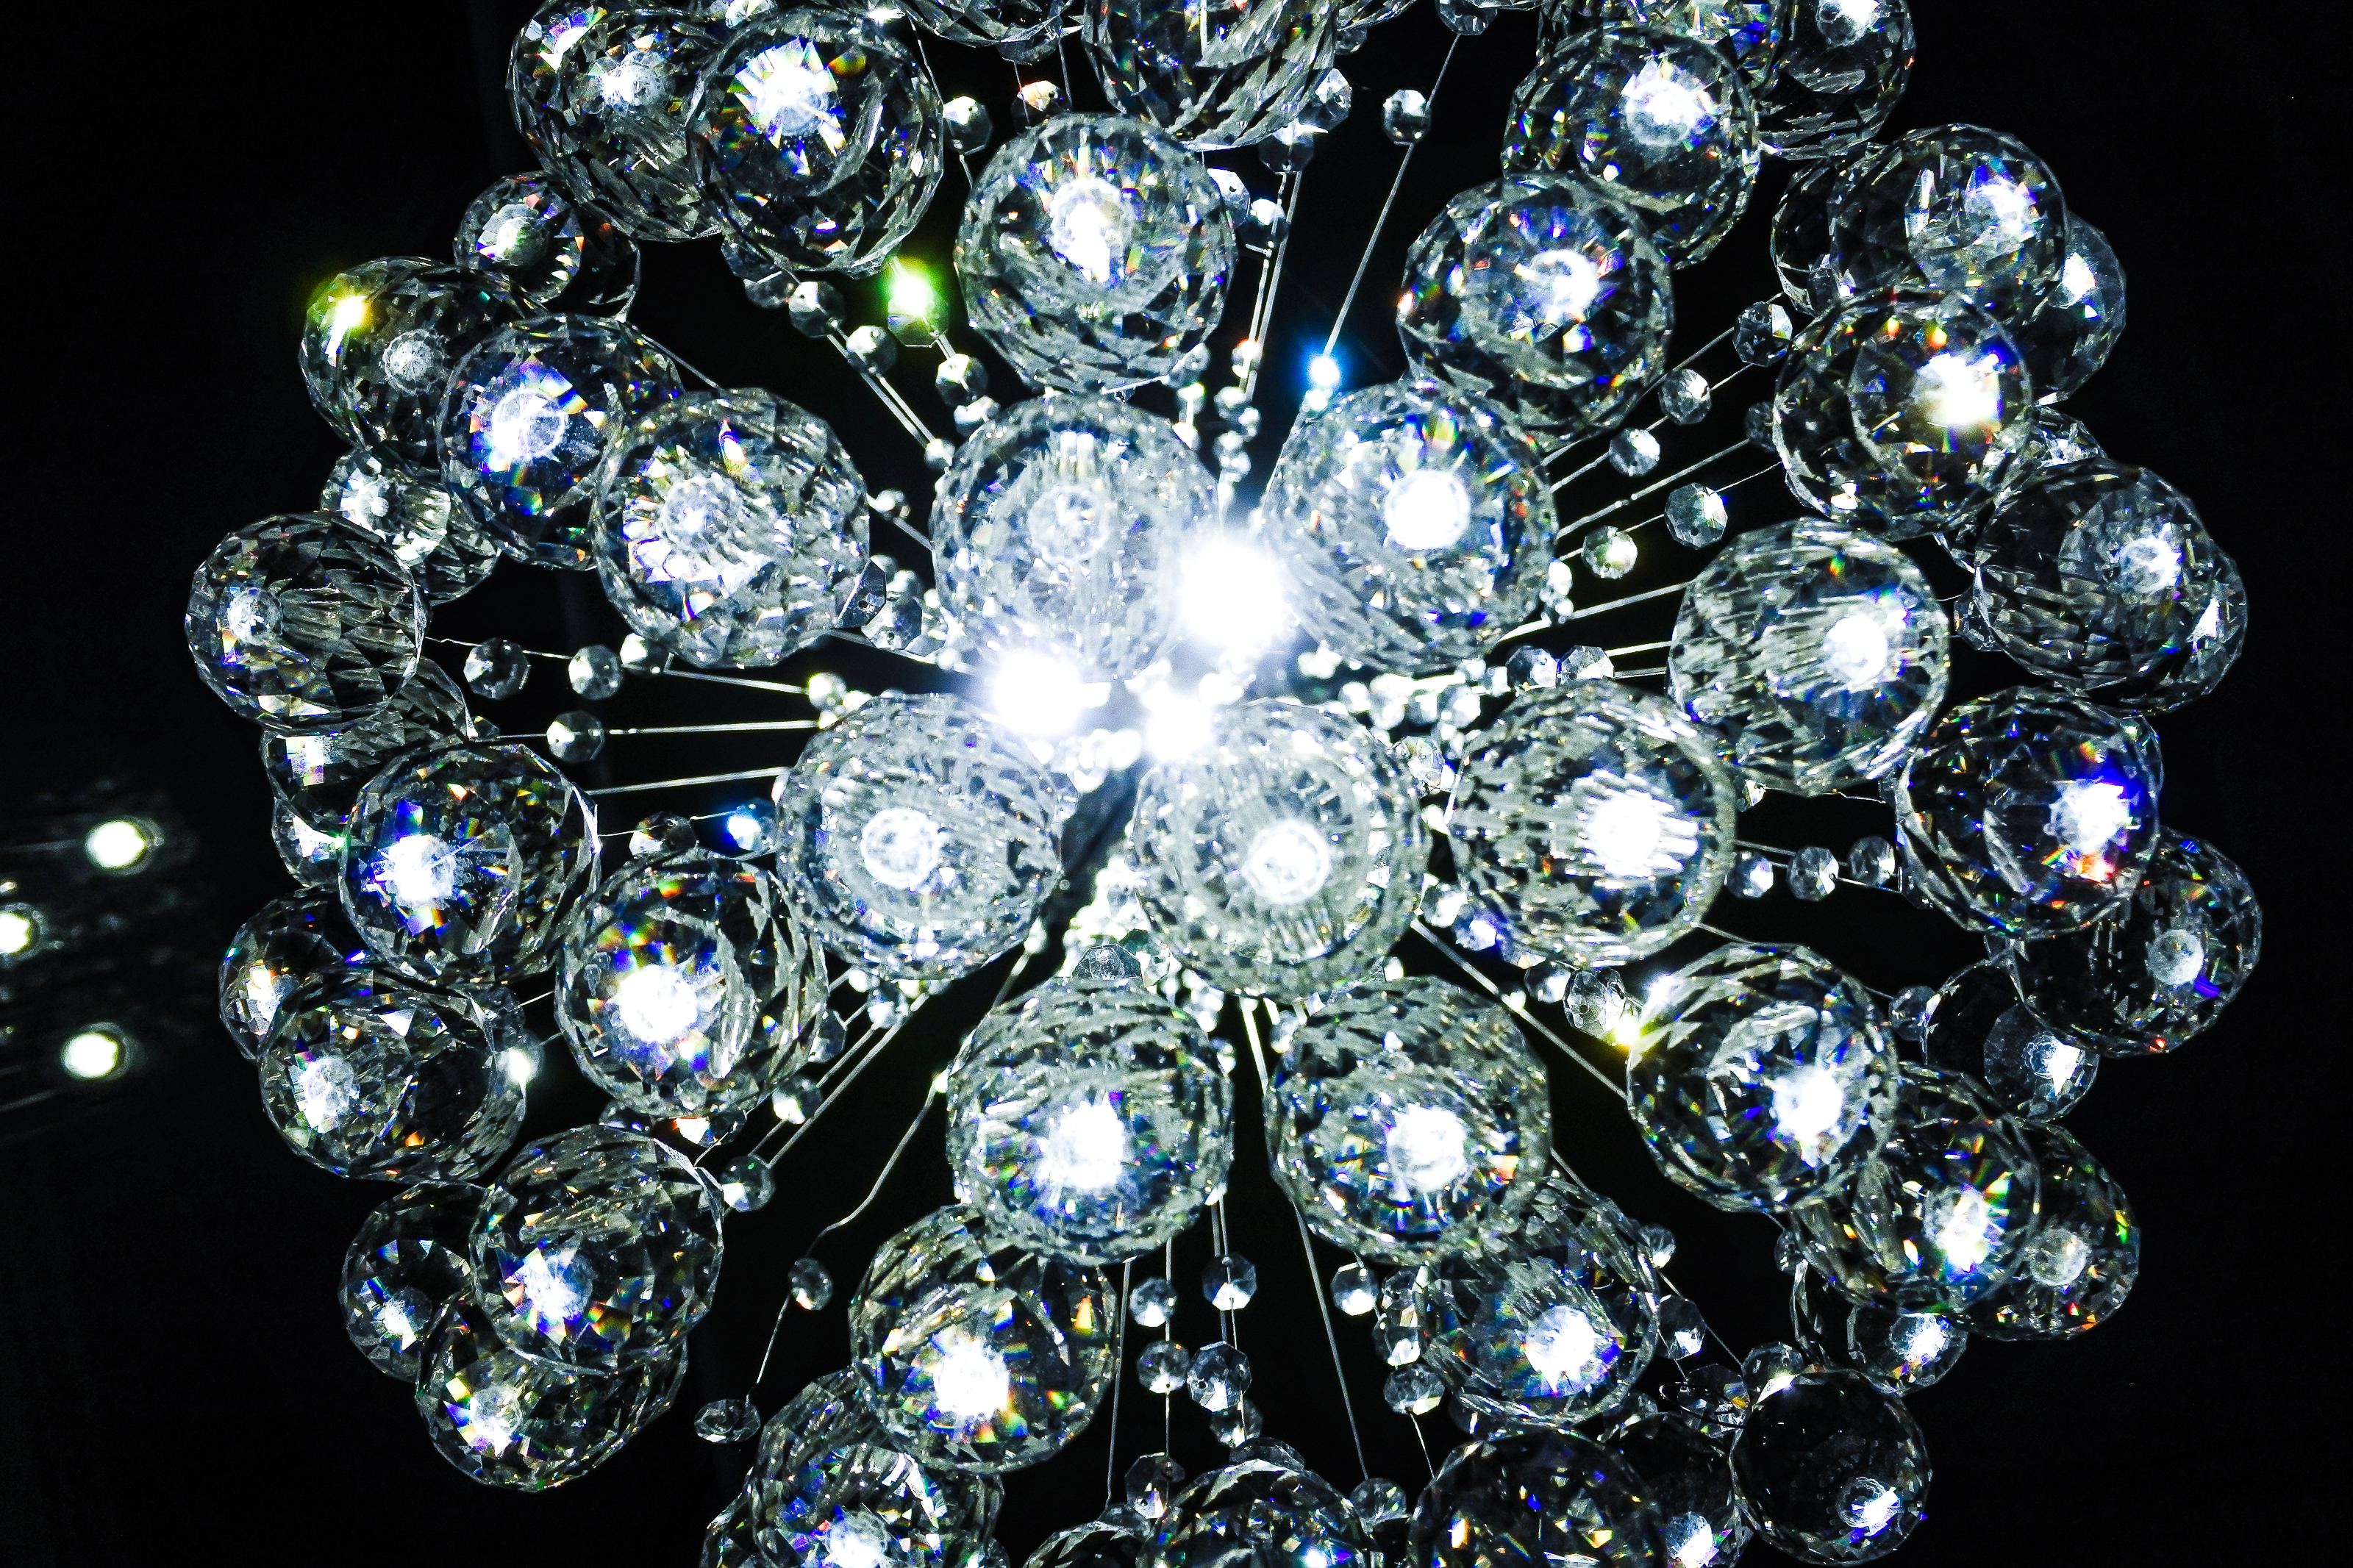
country, symbol, chedi, rural, hall, building, pray, province, buddha, thailand, entrance, tower, sky, old, buddha statue, spirituality, ancient, traditional, background, district, bodh, religious, idea, chong, tourism, image of buddha, india, gaya, design, lampang, tradition, belief, sacred, architecture, holy, asia, asian, sculpture, wat, buddhism, monk, religion, pagoda, monastery, culture, buddhist, temple, gate, kham, travel, lighting, light, diamond, fashion accessory, light fixture, ceiling fixture, symmetry, gemstone, circle, silver, jewellery, interior design